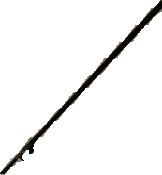
Surface category: rod_bar